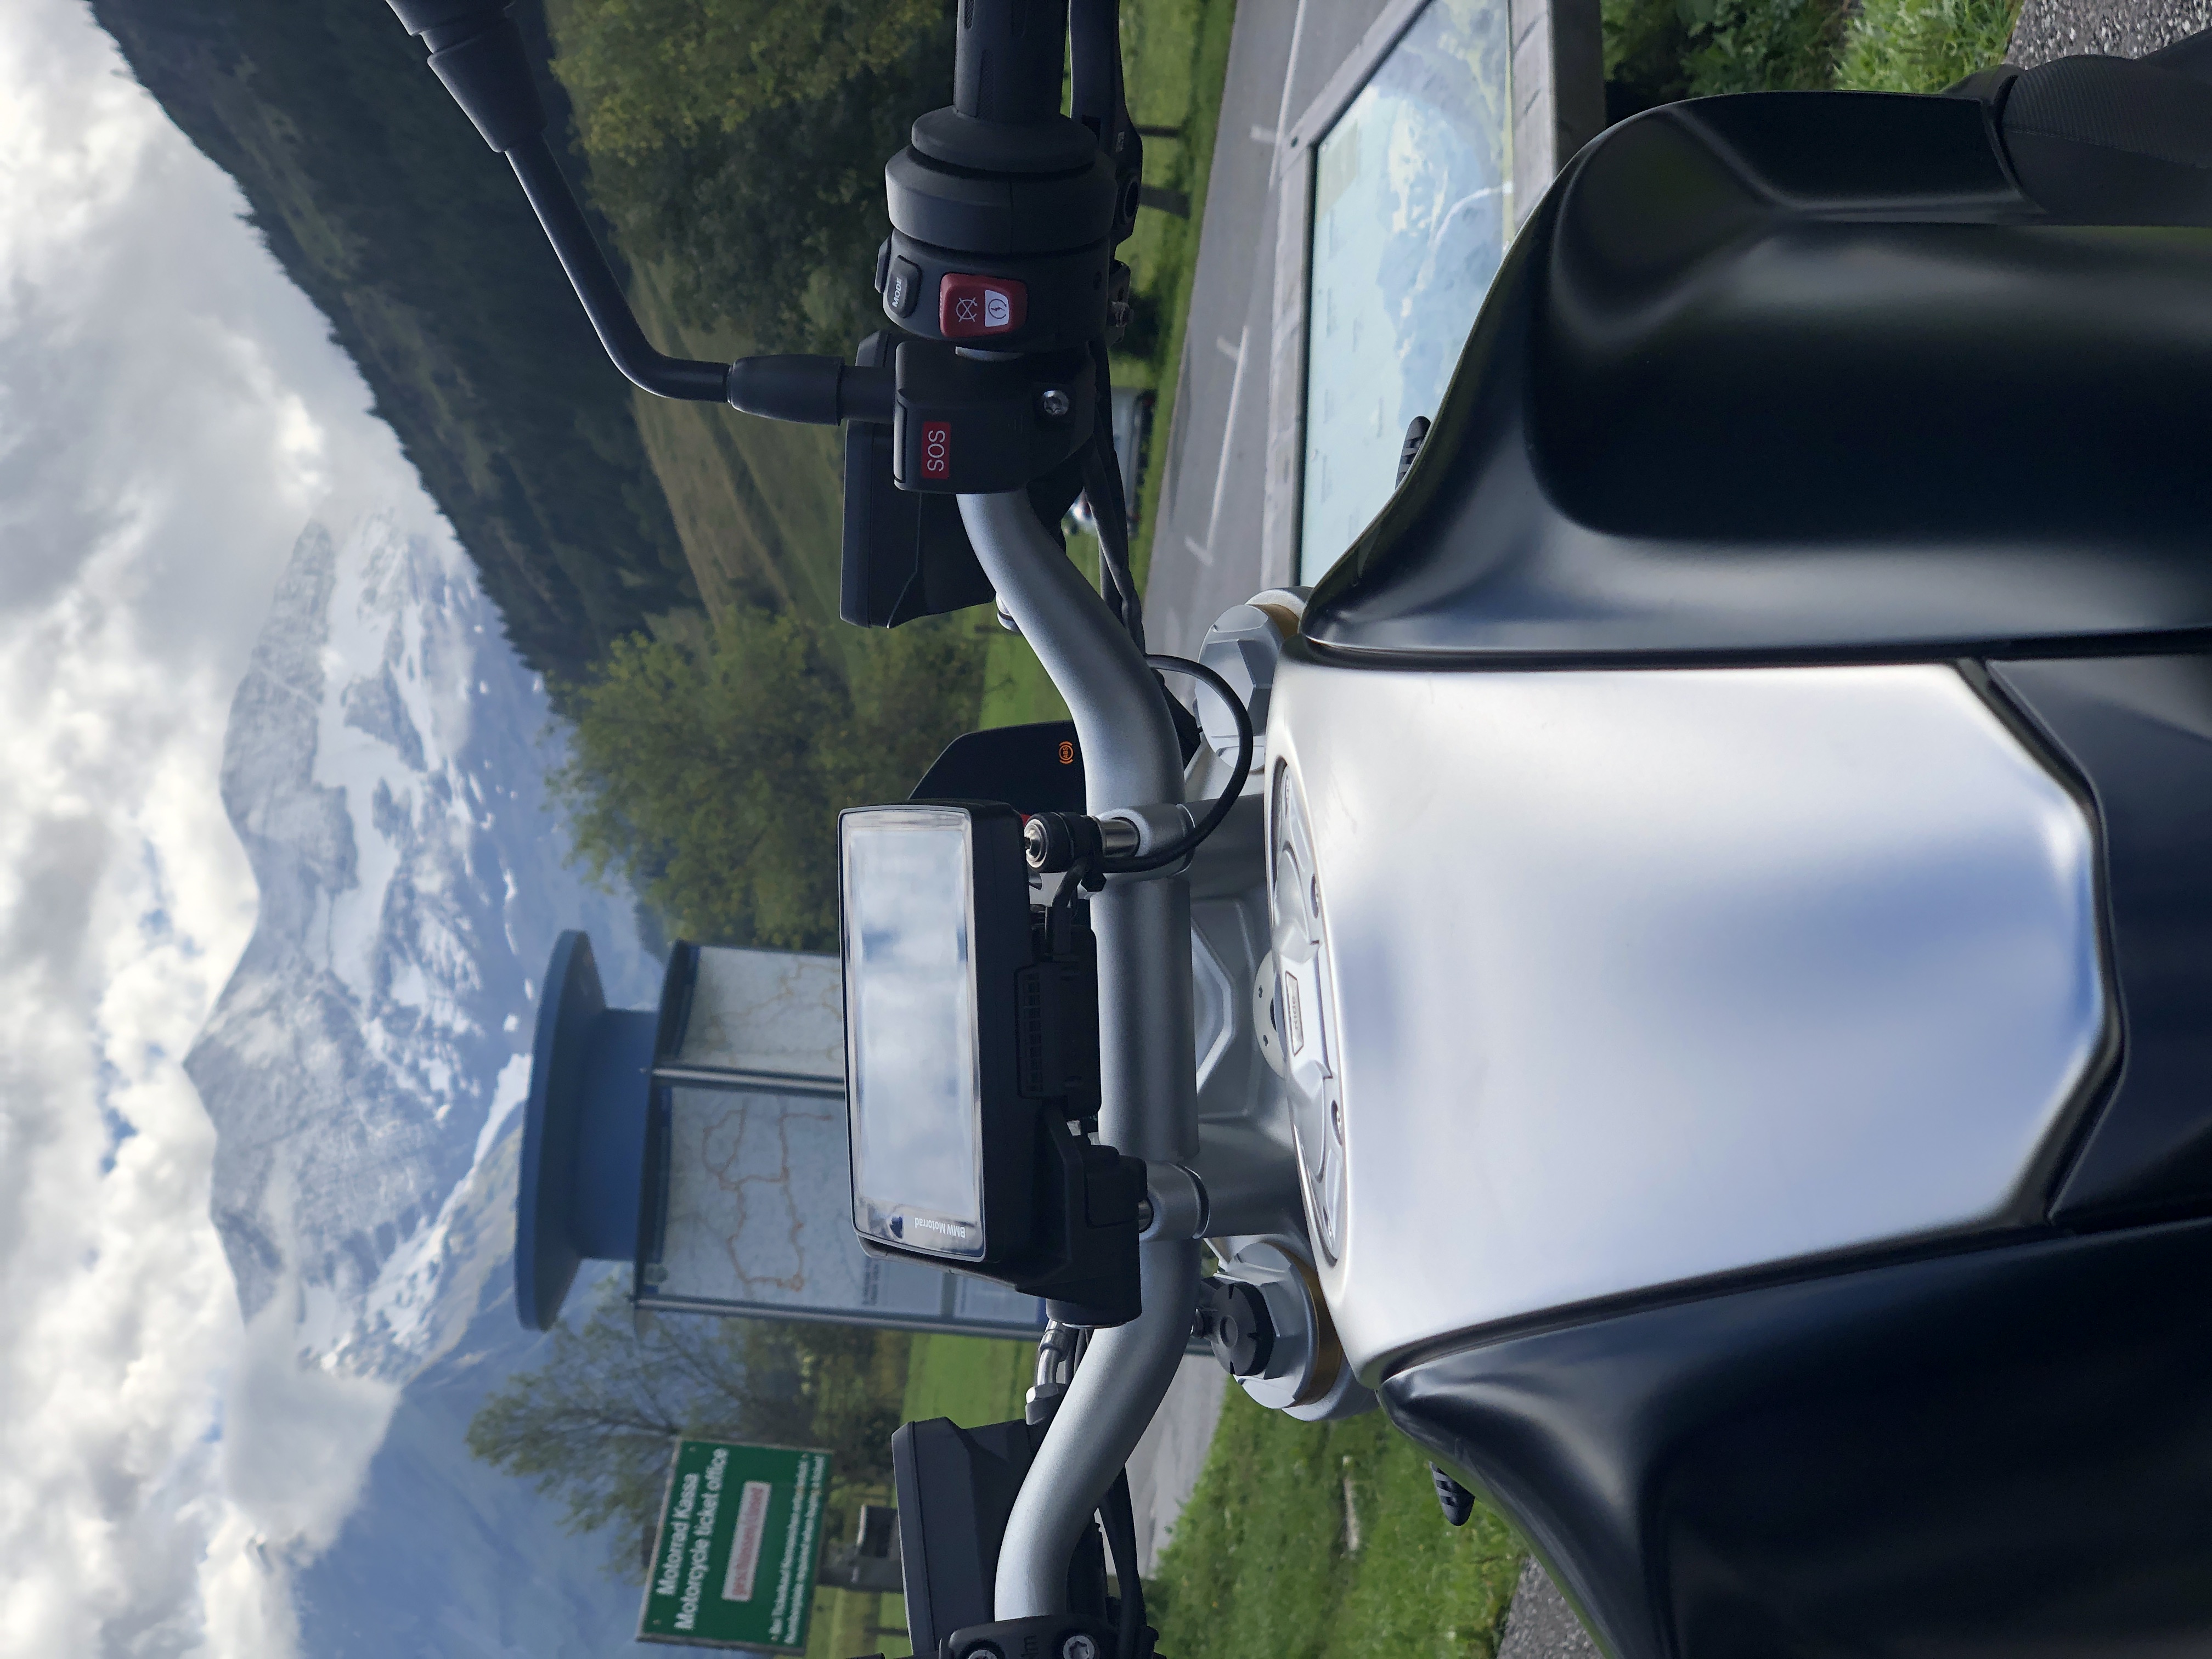
motorbike, motorcycles, rider, austria, bmw, view, motor vehicle, automotive mirror, green, automotive exterior, automotive tire, glass, automotive lighting, fender, Automotive parking light, terrain, mountain range, rear view mirror, automotive tail brake light, hill station, windshield, Automotive side view mirror, automotive window part, geological phenomenon, luxury vehicle, road trip, alps, Automotive side marker light, tire care, kit car, carbon